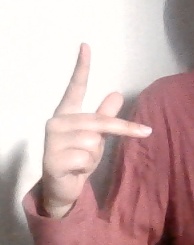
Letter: dha